Scapino

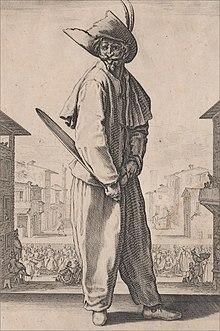
Scapino by Jacques Callot, 1619

Scapino or Scapin is a Zanni character from the commedia dell'arte. His name is related to the Italian word "scappare" ('to escape') and his name translates to 'little escape artist', in reference to his tendency to flee from fights, even those he himself begins. He is a Bergamo native, and was popularized by the actor Francesco Gabrielli.